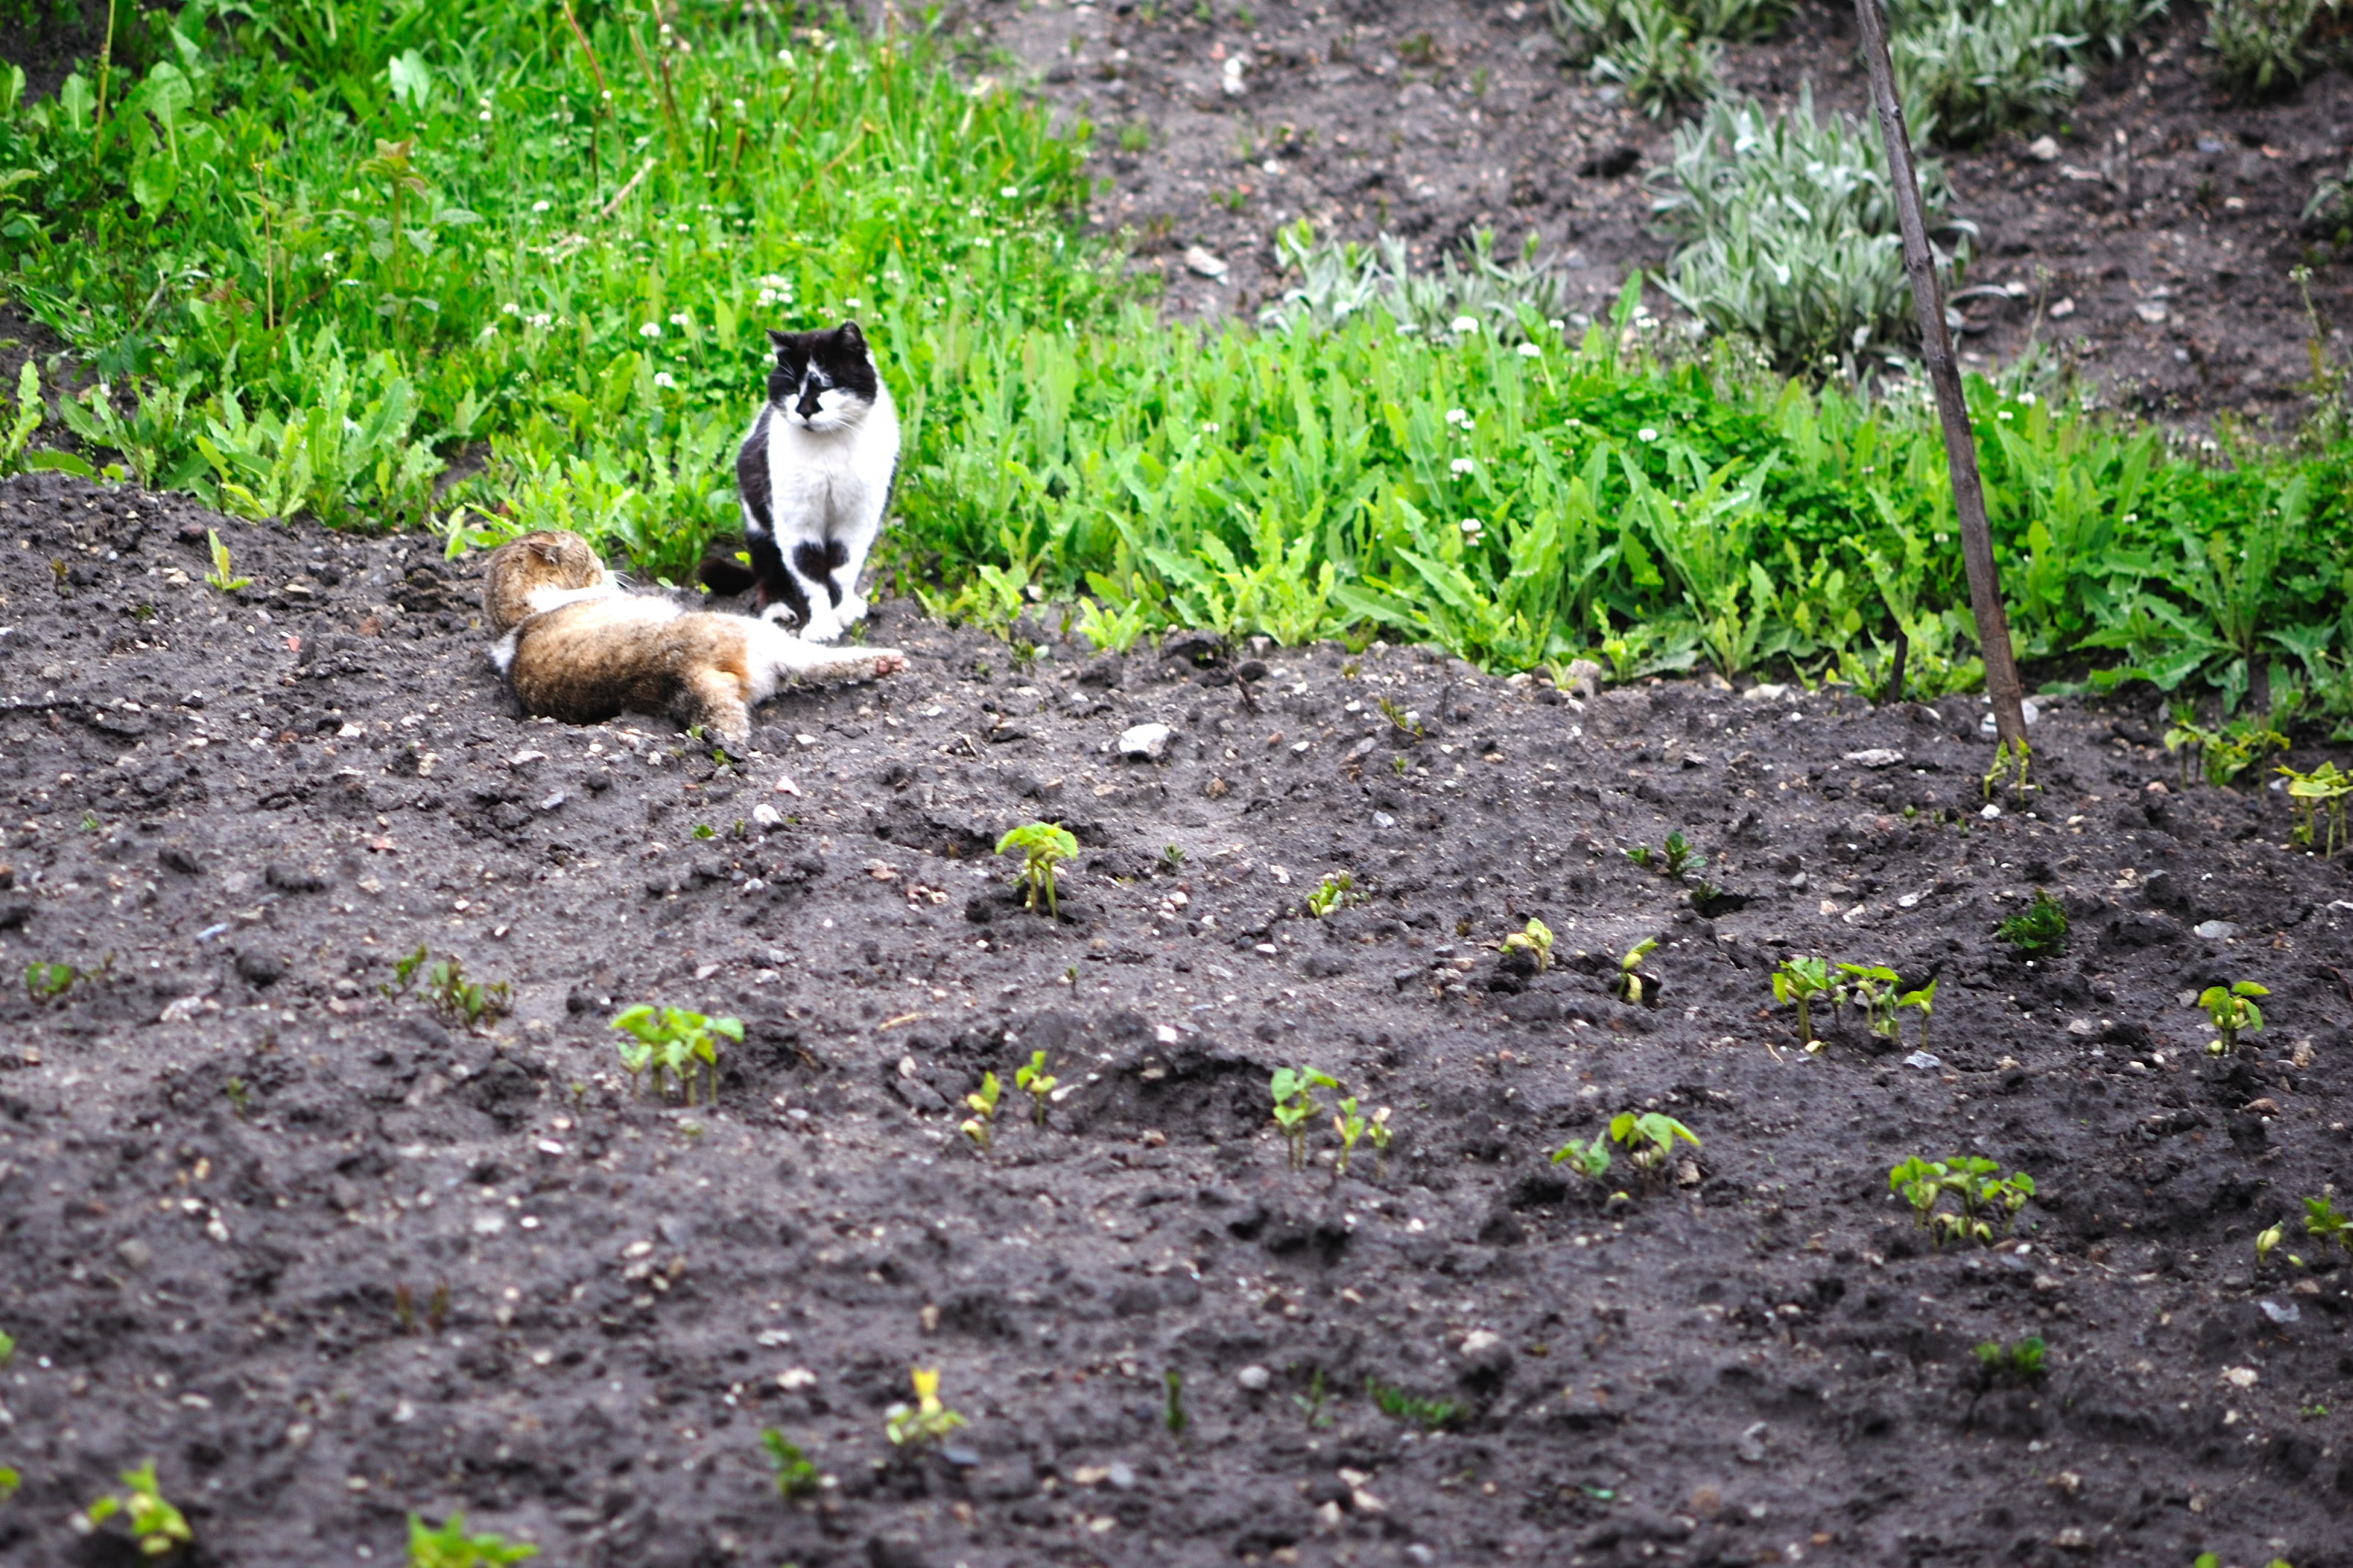
grass, bird, lawn, leaf, flower, wildlife, green, soil, garden, yard, trigrad